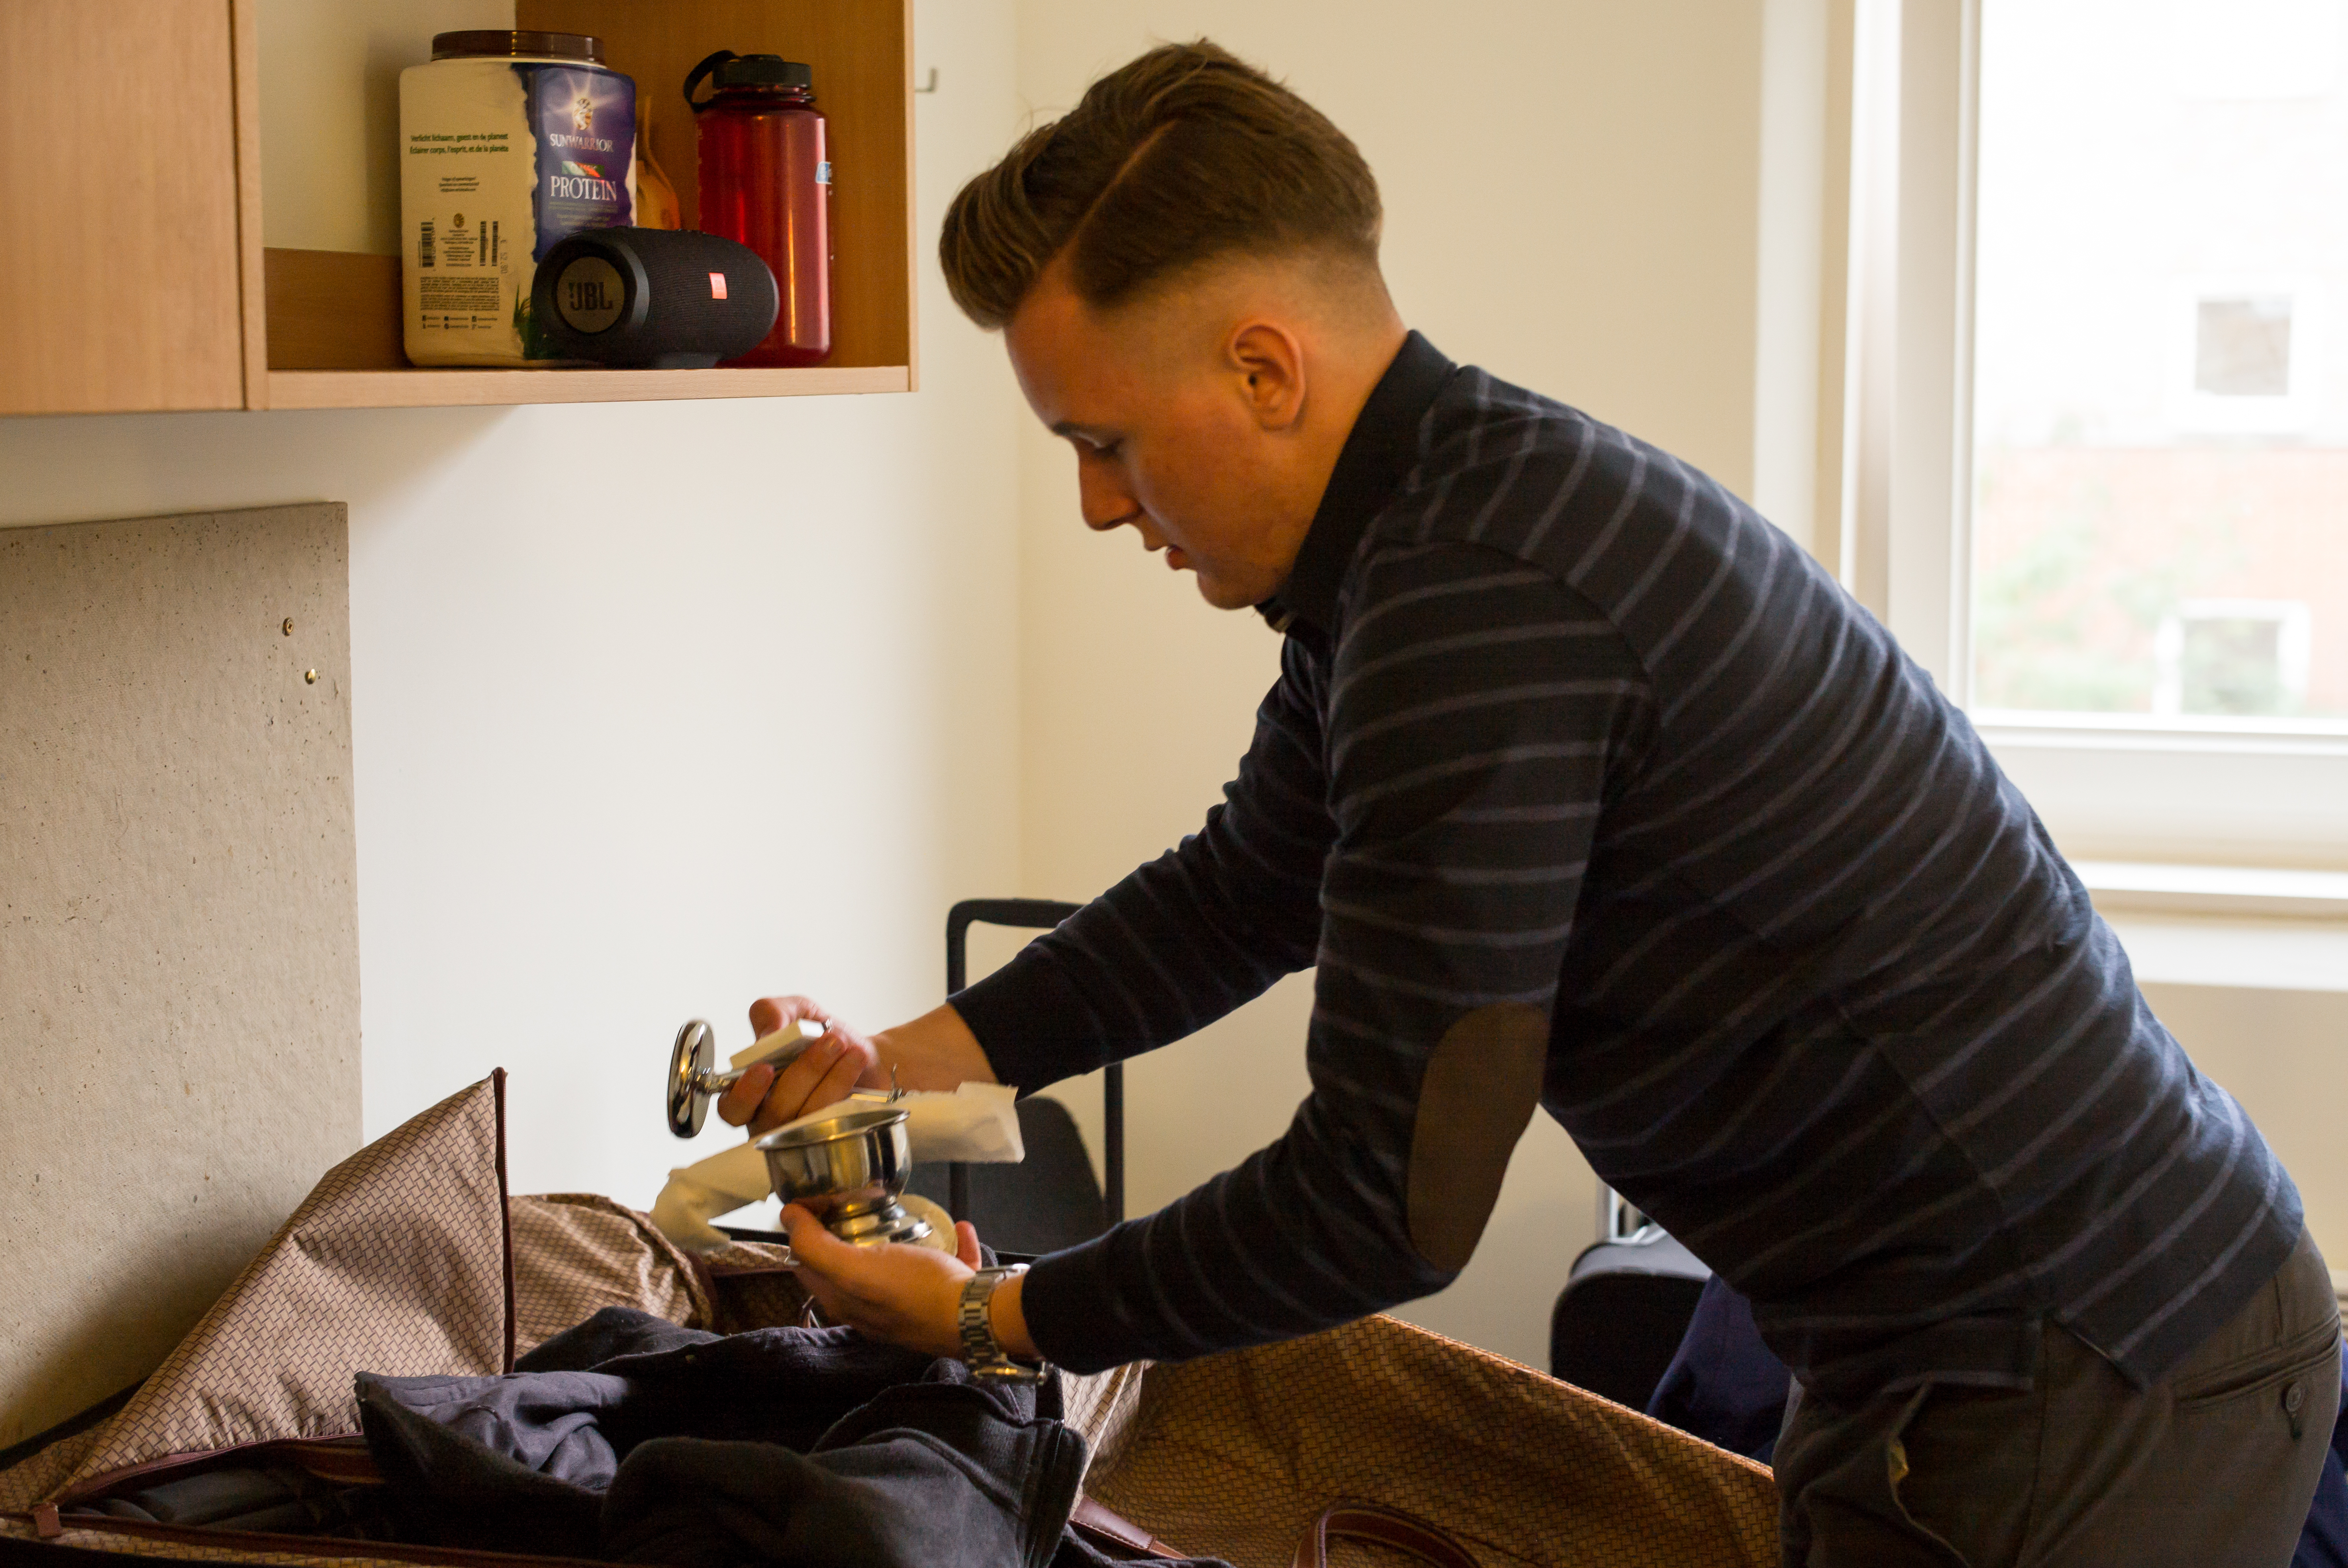
man, person, street, europe, conversation, uk, england, london, m, great, design, 50, united, kingdom, leica, 240, summilux, kings, college, dover, accommodation, sense, human positions